Patterson–Gimlin film

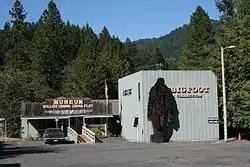
The "Bigfoot Museum" in Willow Creek, California

Grover Krantz writes that "Patterson had the film developed as soon as possible. At first he thought he had brought in proof of Bigfoot's existence and really expected the scientists to accept it. But only a few scientists were willing to even look at the film," usually at showings at scientific organizations. These were usually arranged at the behest of zoologist, author, and media figure Ivan Sanderson, a supporter of Patterson's film. Seven showings occurred, in Vancouver, Manhattan, The Bronx, Washington, D.C., Atlanta, and Washington, D.C. again (all by the end of 1968); then, later, in Beaverton, Oregon. Of those who were quoted, most expressed various reservations, although some were willing to say they were intrigued by it.